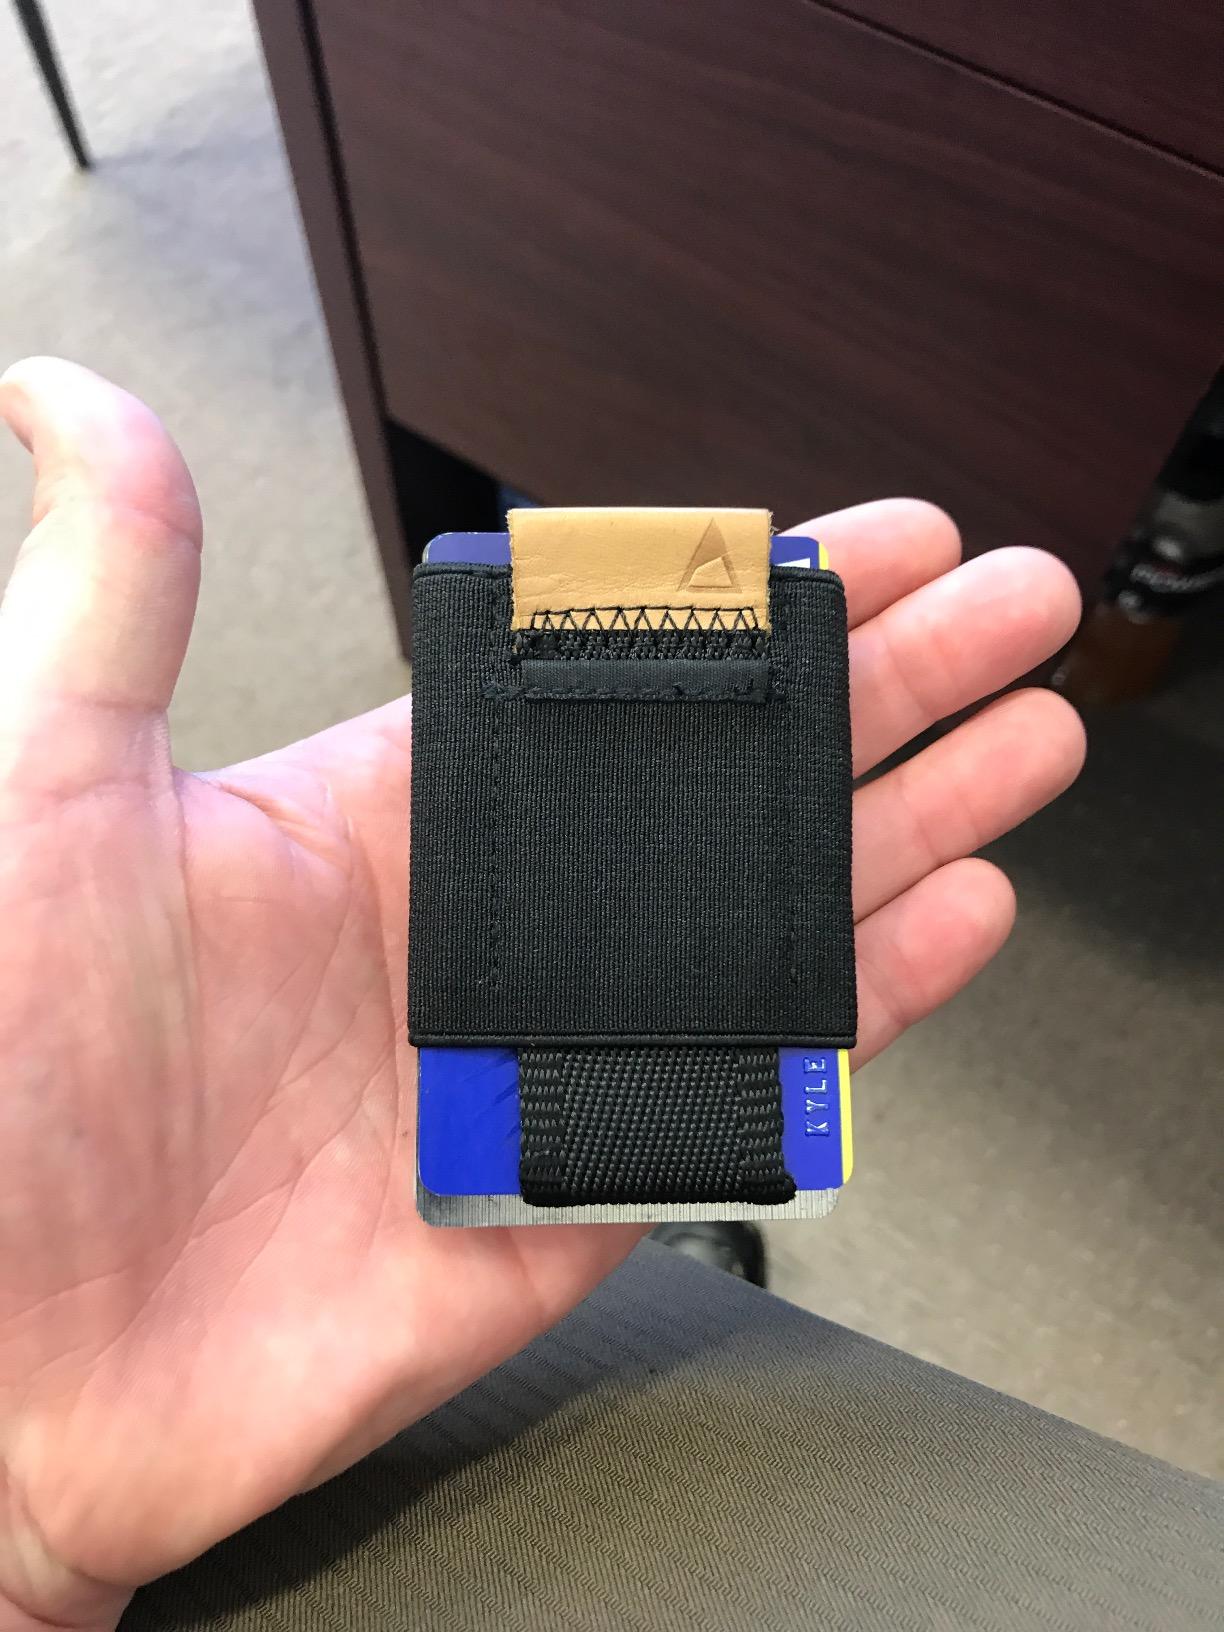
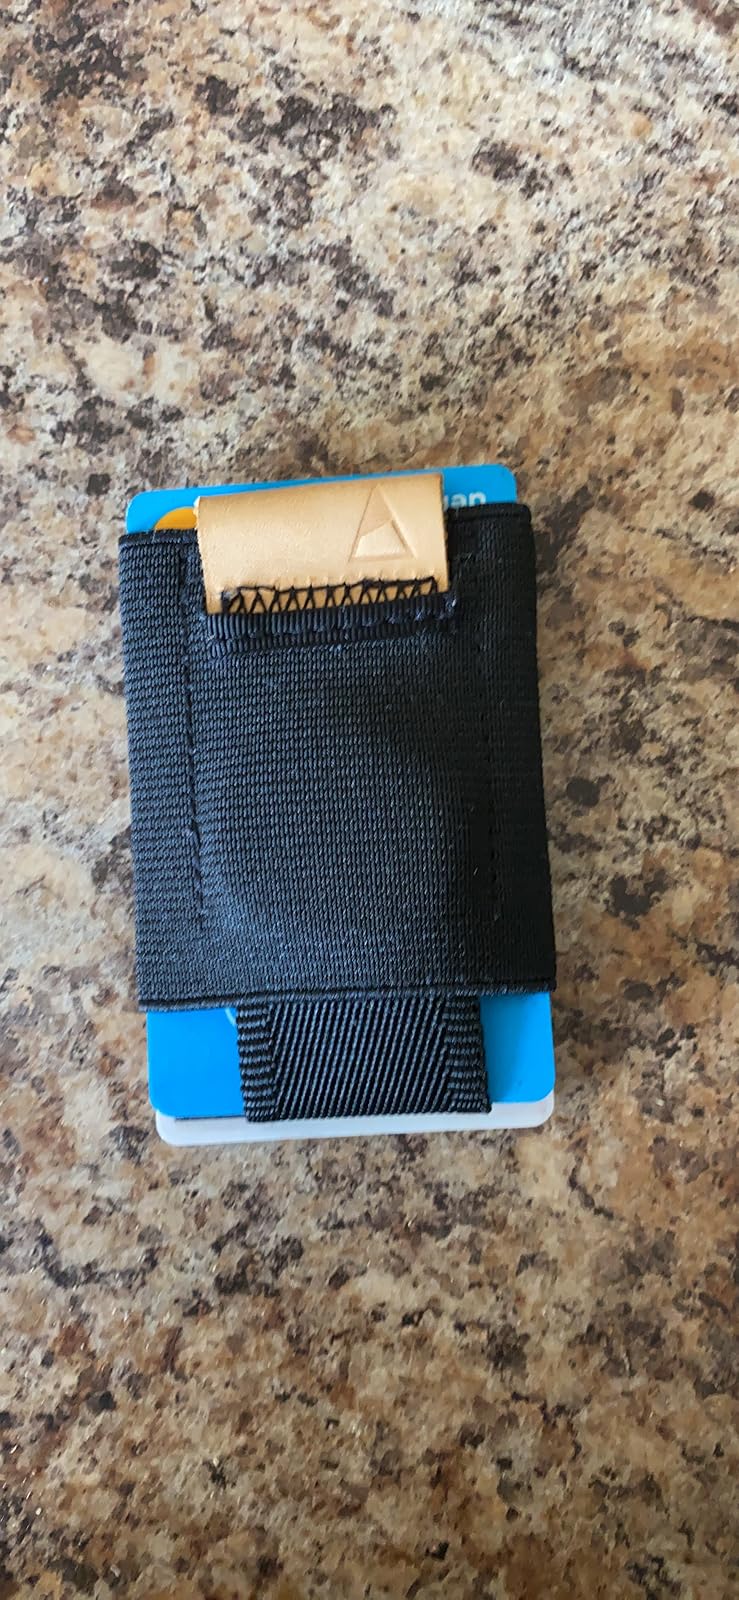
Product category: accessories_wallet
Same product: yes